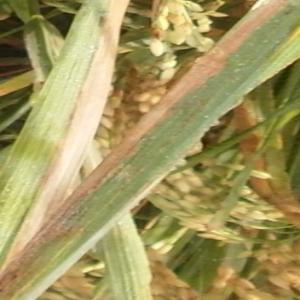
Disease: Bacterialblight